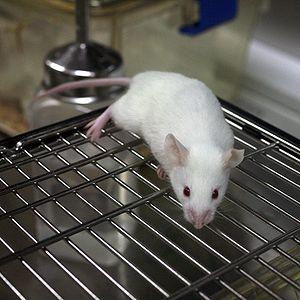
Je t'aime, je t'aime est un film de science-fiction français d'Alain Resnais sorti en 1968. Le scénario est écrit par l'écrivain Jacques Sternberg en collaboration avec Alain Resnais, pendant une durée de cinq ans, en travaillant sur une structure qui permet d'accumuler de courtes scènes reliées par la même histoire. Le personnage principal, Claude Ridder, très proche de Jacques Sternberg, est interprété par Claude Rich, Alain Resnais ayant fait de la présence de cet acteur la condition sine qua non à la réalisation du film.